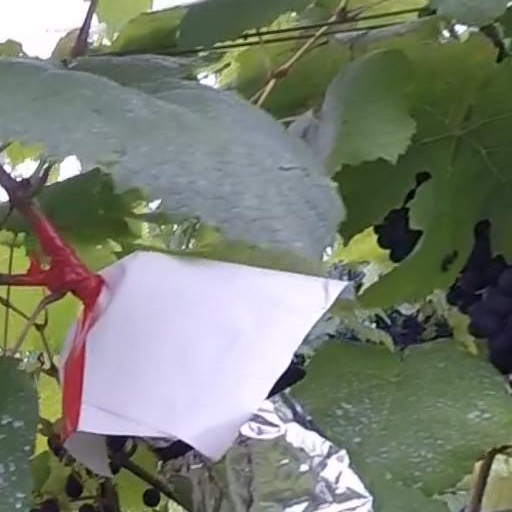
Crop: grape